Fly

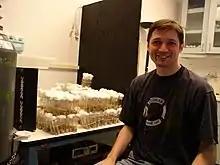
Diptera in research: "Drosophila melanogaster" fruit fly larvae being bred in tubes in a genetics laboratory

Flies play a variety of symbolic roles in different cultures. These include both positive and negative roles in religion. In the traditional Navajo religion, Big Fly is an important spirit being. In Christian demonology, Beelzebub is a demonic fly, the "Lord of the Flies", and a god of the Philistines.